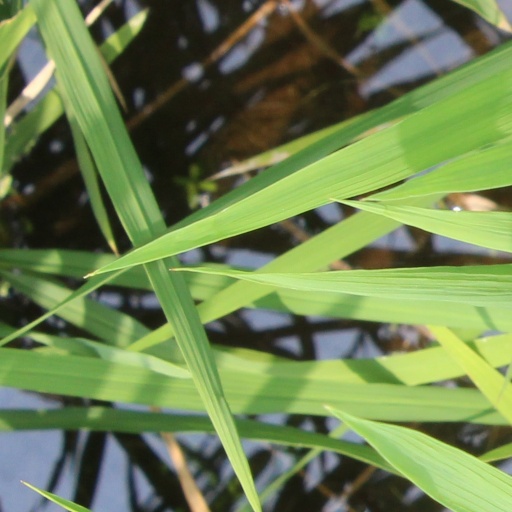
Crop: rice